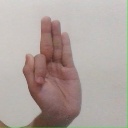
अक्षर: फ